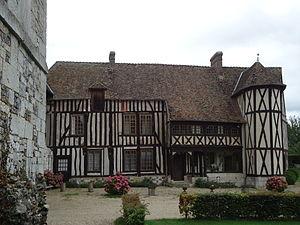
Le Mesnil-Jourdain - Ferme du Manoir XVIe &amp
Cet article recense une partie des monuments historiques de l'Eure, en France.
Le Mesnil-Jourdain est une commune française située dans le département de l'Eure, en région Normandie.